Georges Adéagbo

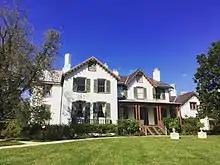
Lincoln's Cottage (Site of Adeagbo's 2022–2024, Washington D.C. Exhibition)

"Create to Free Yourselves - Abraham Lincoln and the History of Freeing Slaves in America" Opening on November 18 and extended throughout 2024, this mixed-media installation will highlight a gallery full of paintings, sculptures, found objects and hand-written personal reflections which express Adeagbo's perception of Lincoln as a human. Different iterations of this mixed-media installation are available to be seen through the Smithsonian National Museum of Art History and specifically the Smithsonian National Museum of African Art.